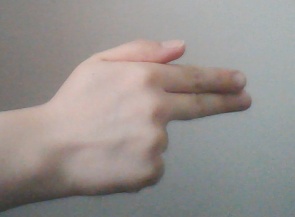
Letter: ghain